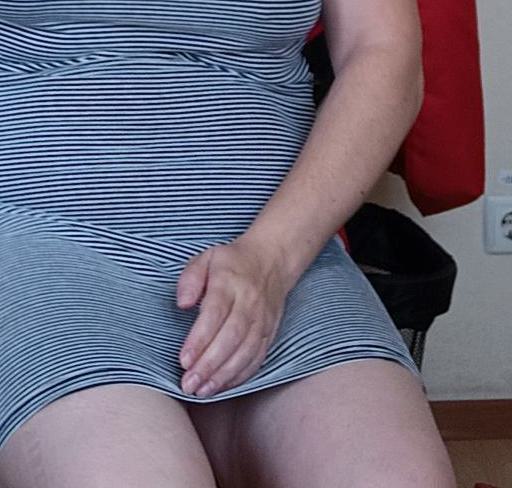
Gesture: no_gesture